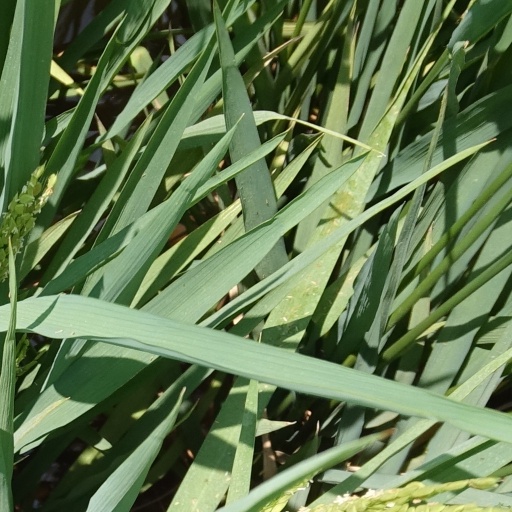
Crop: rice